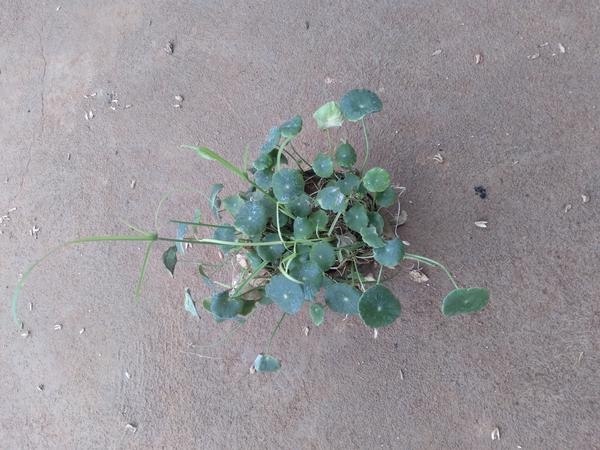
Plant: Brahmi